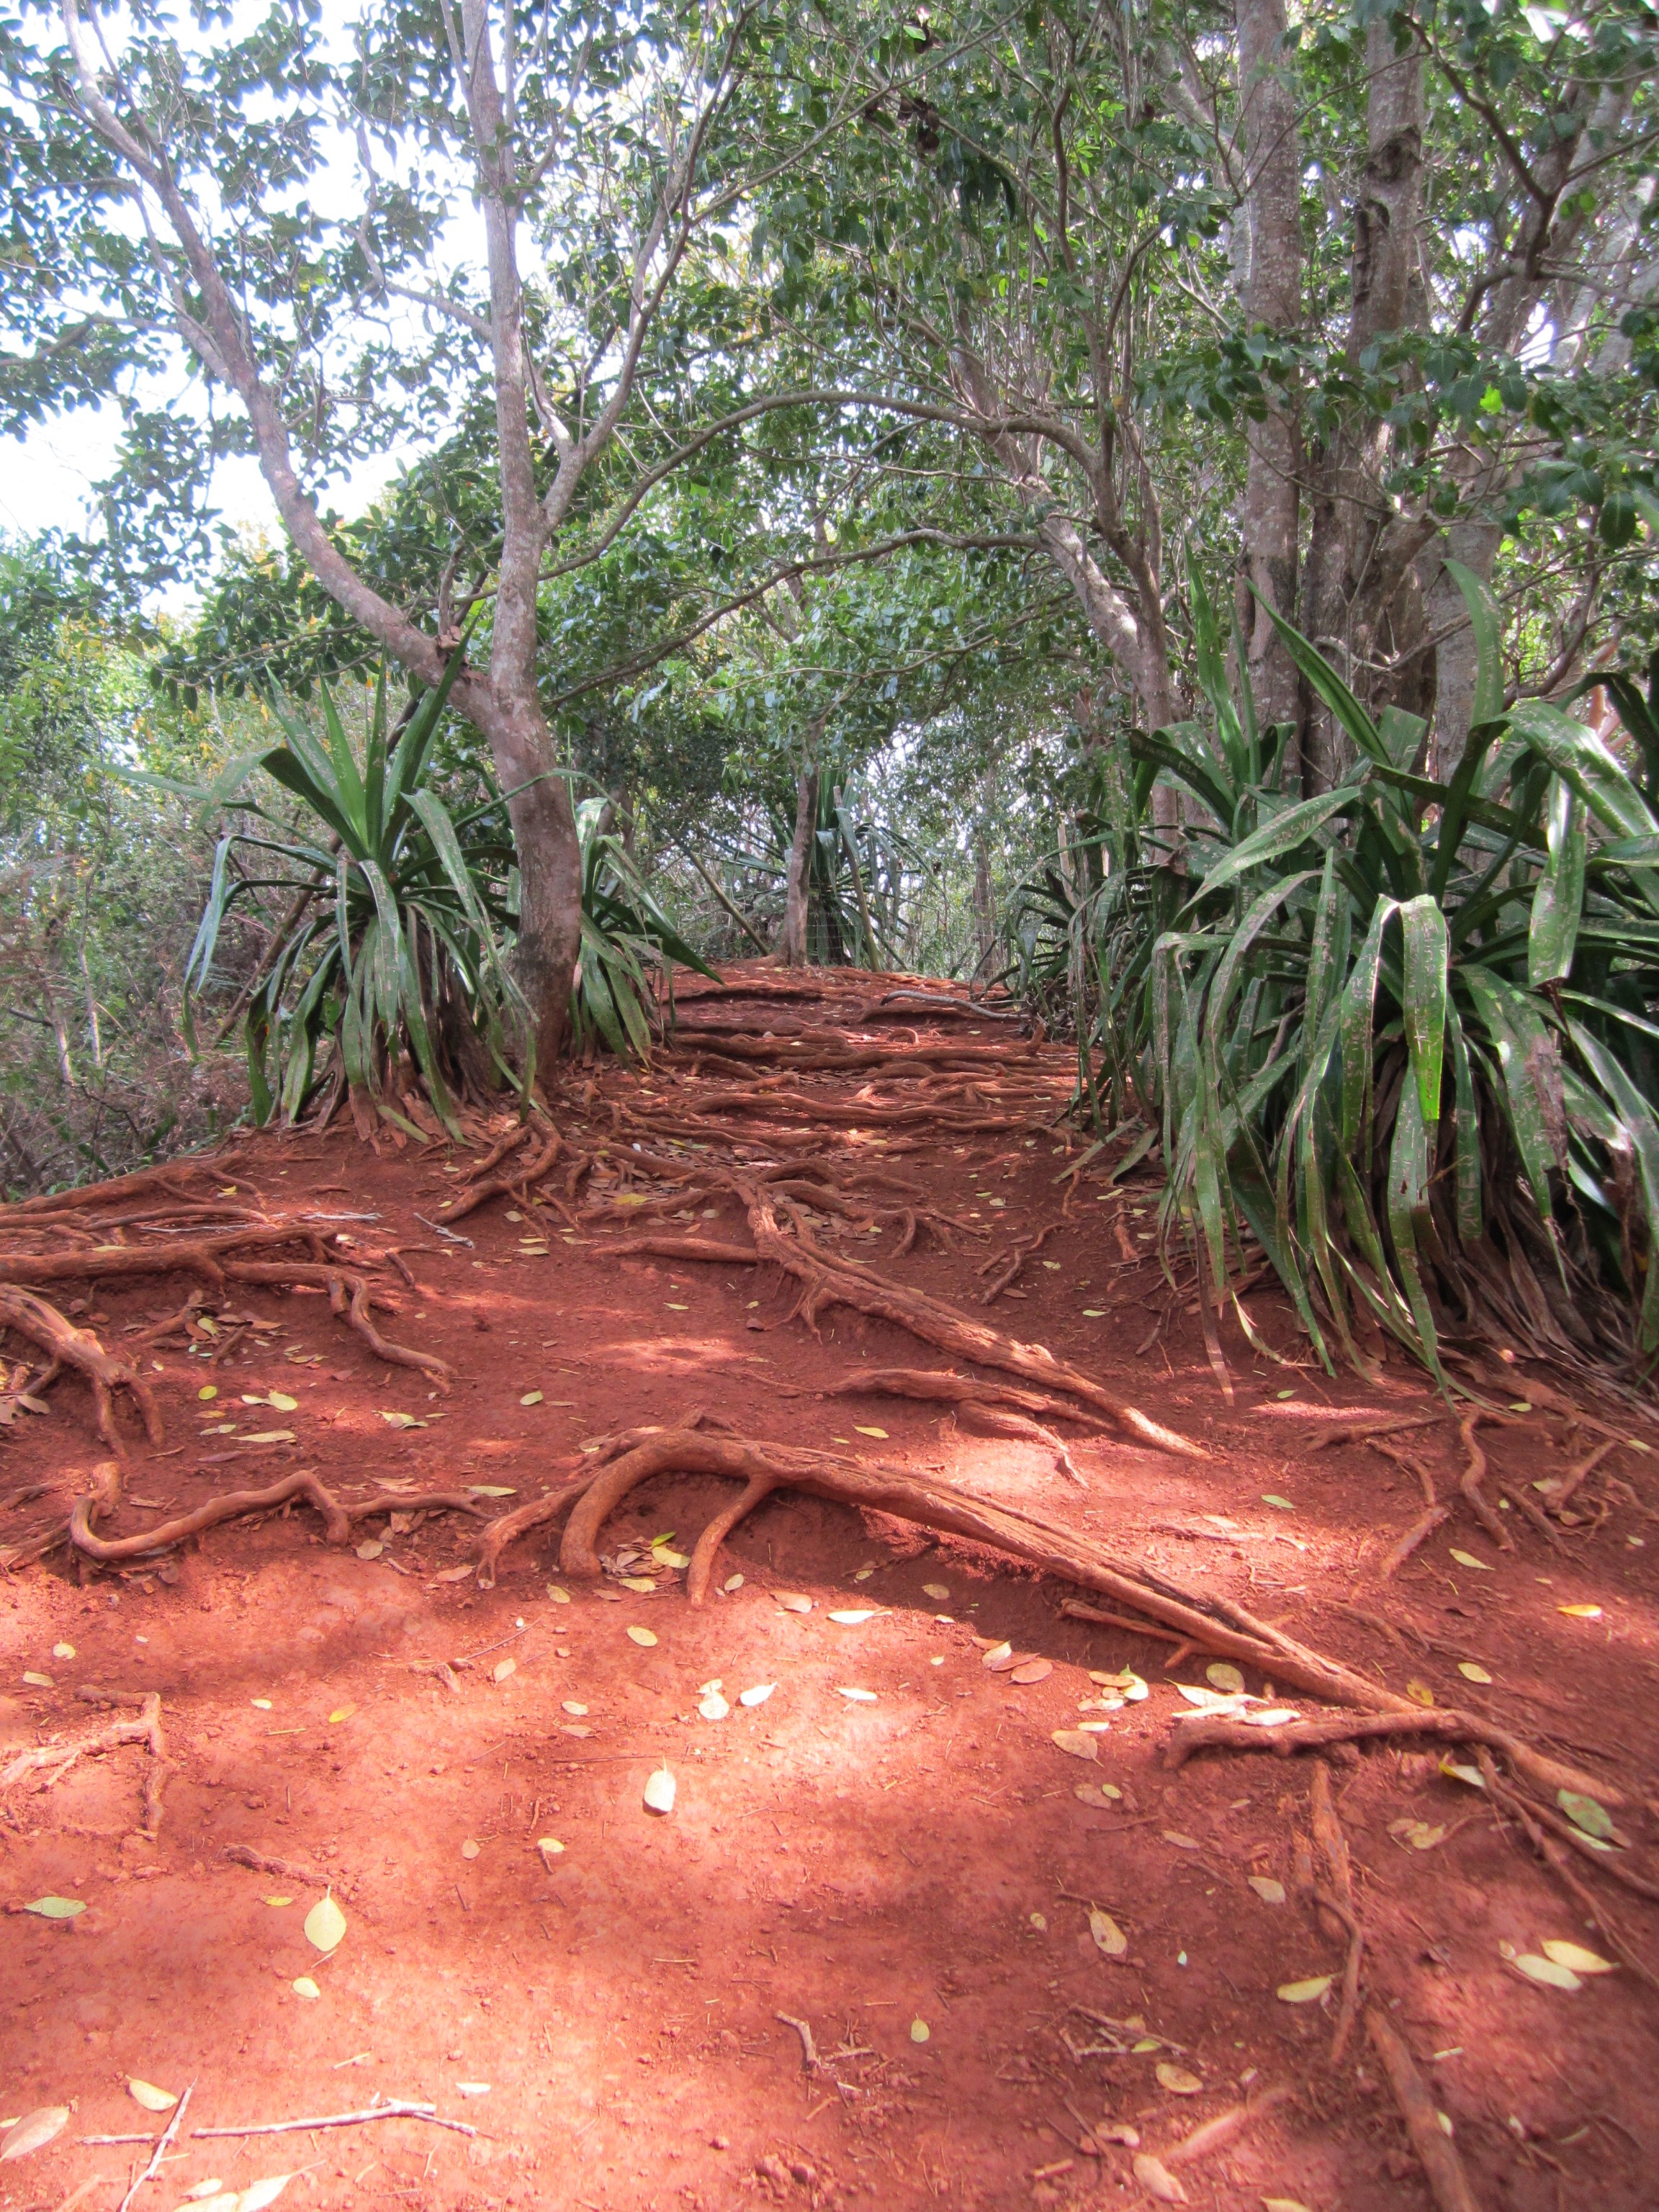
tree, forest, plant, jungle, tropical, soil, botany, root, earth, rainforest, plantation, habitat, ochre colours, mauritius, red clay, roter sand, earth tones, natural environment, woody plant, arecales, rich colors